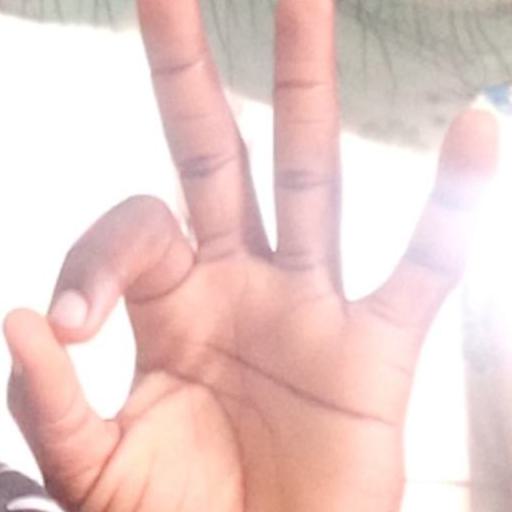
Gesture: ok